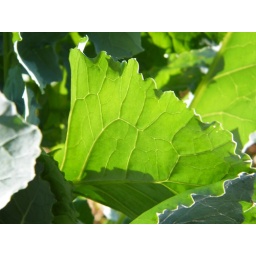
edible and quite tasty plant growing wild by the lake shore